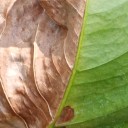
Label: Phoma